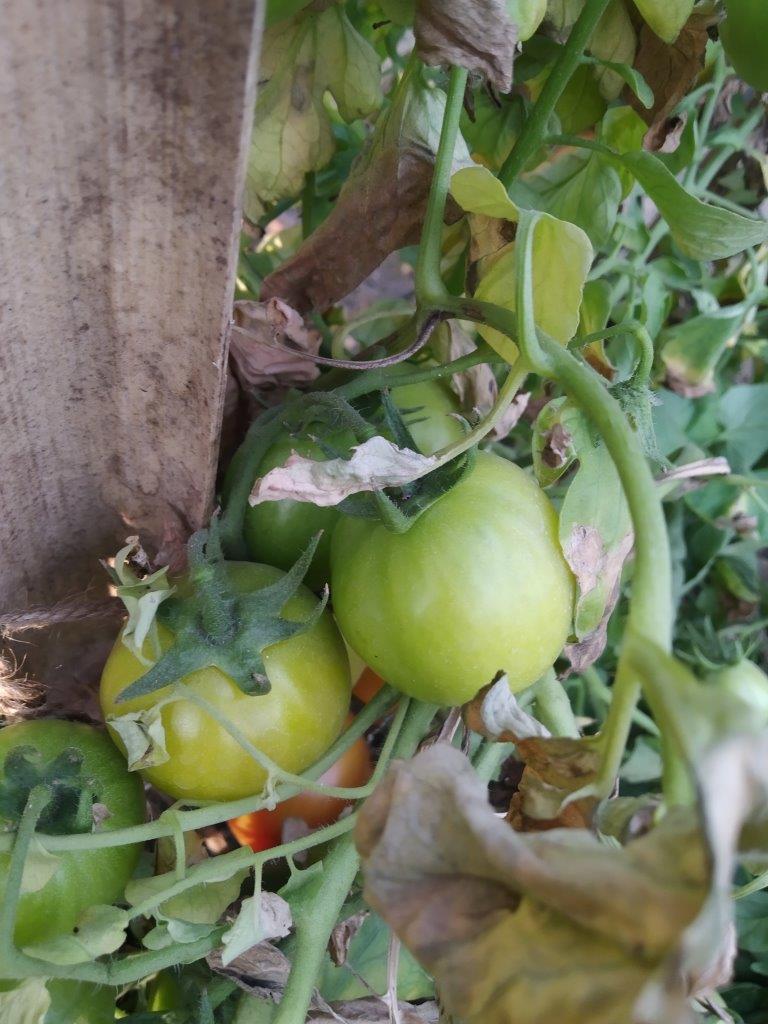
Maturity: Immature